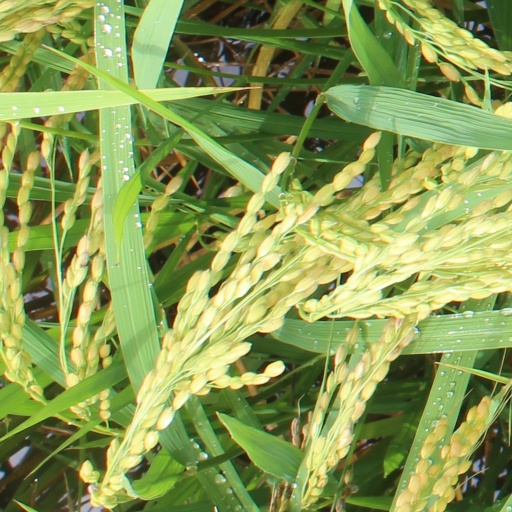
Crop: rice